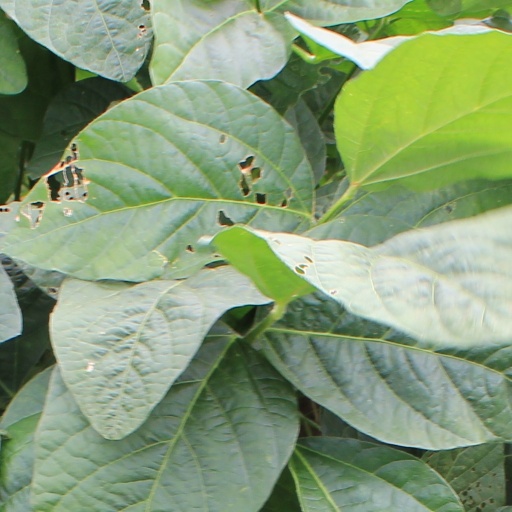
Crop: soybean